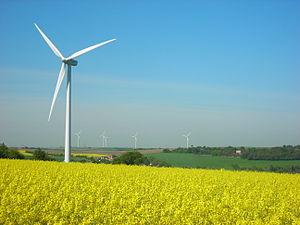
Niedervisse est une commune française située dans le département de la Moselle et le bassin de vie de la Moselle-Est, en région Grand Est.